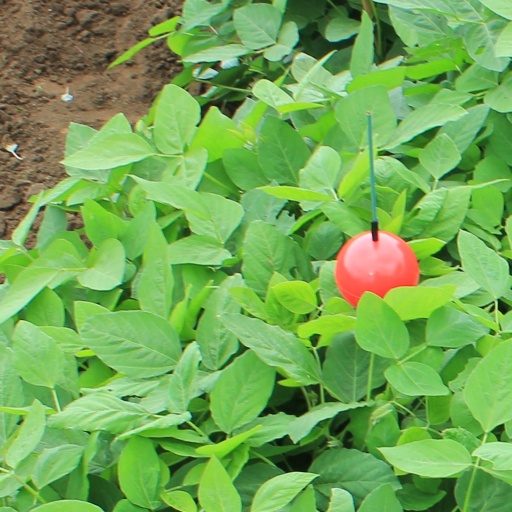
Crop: soybean